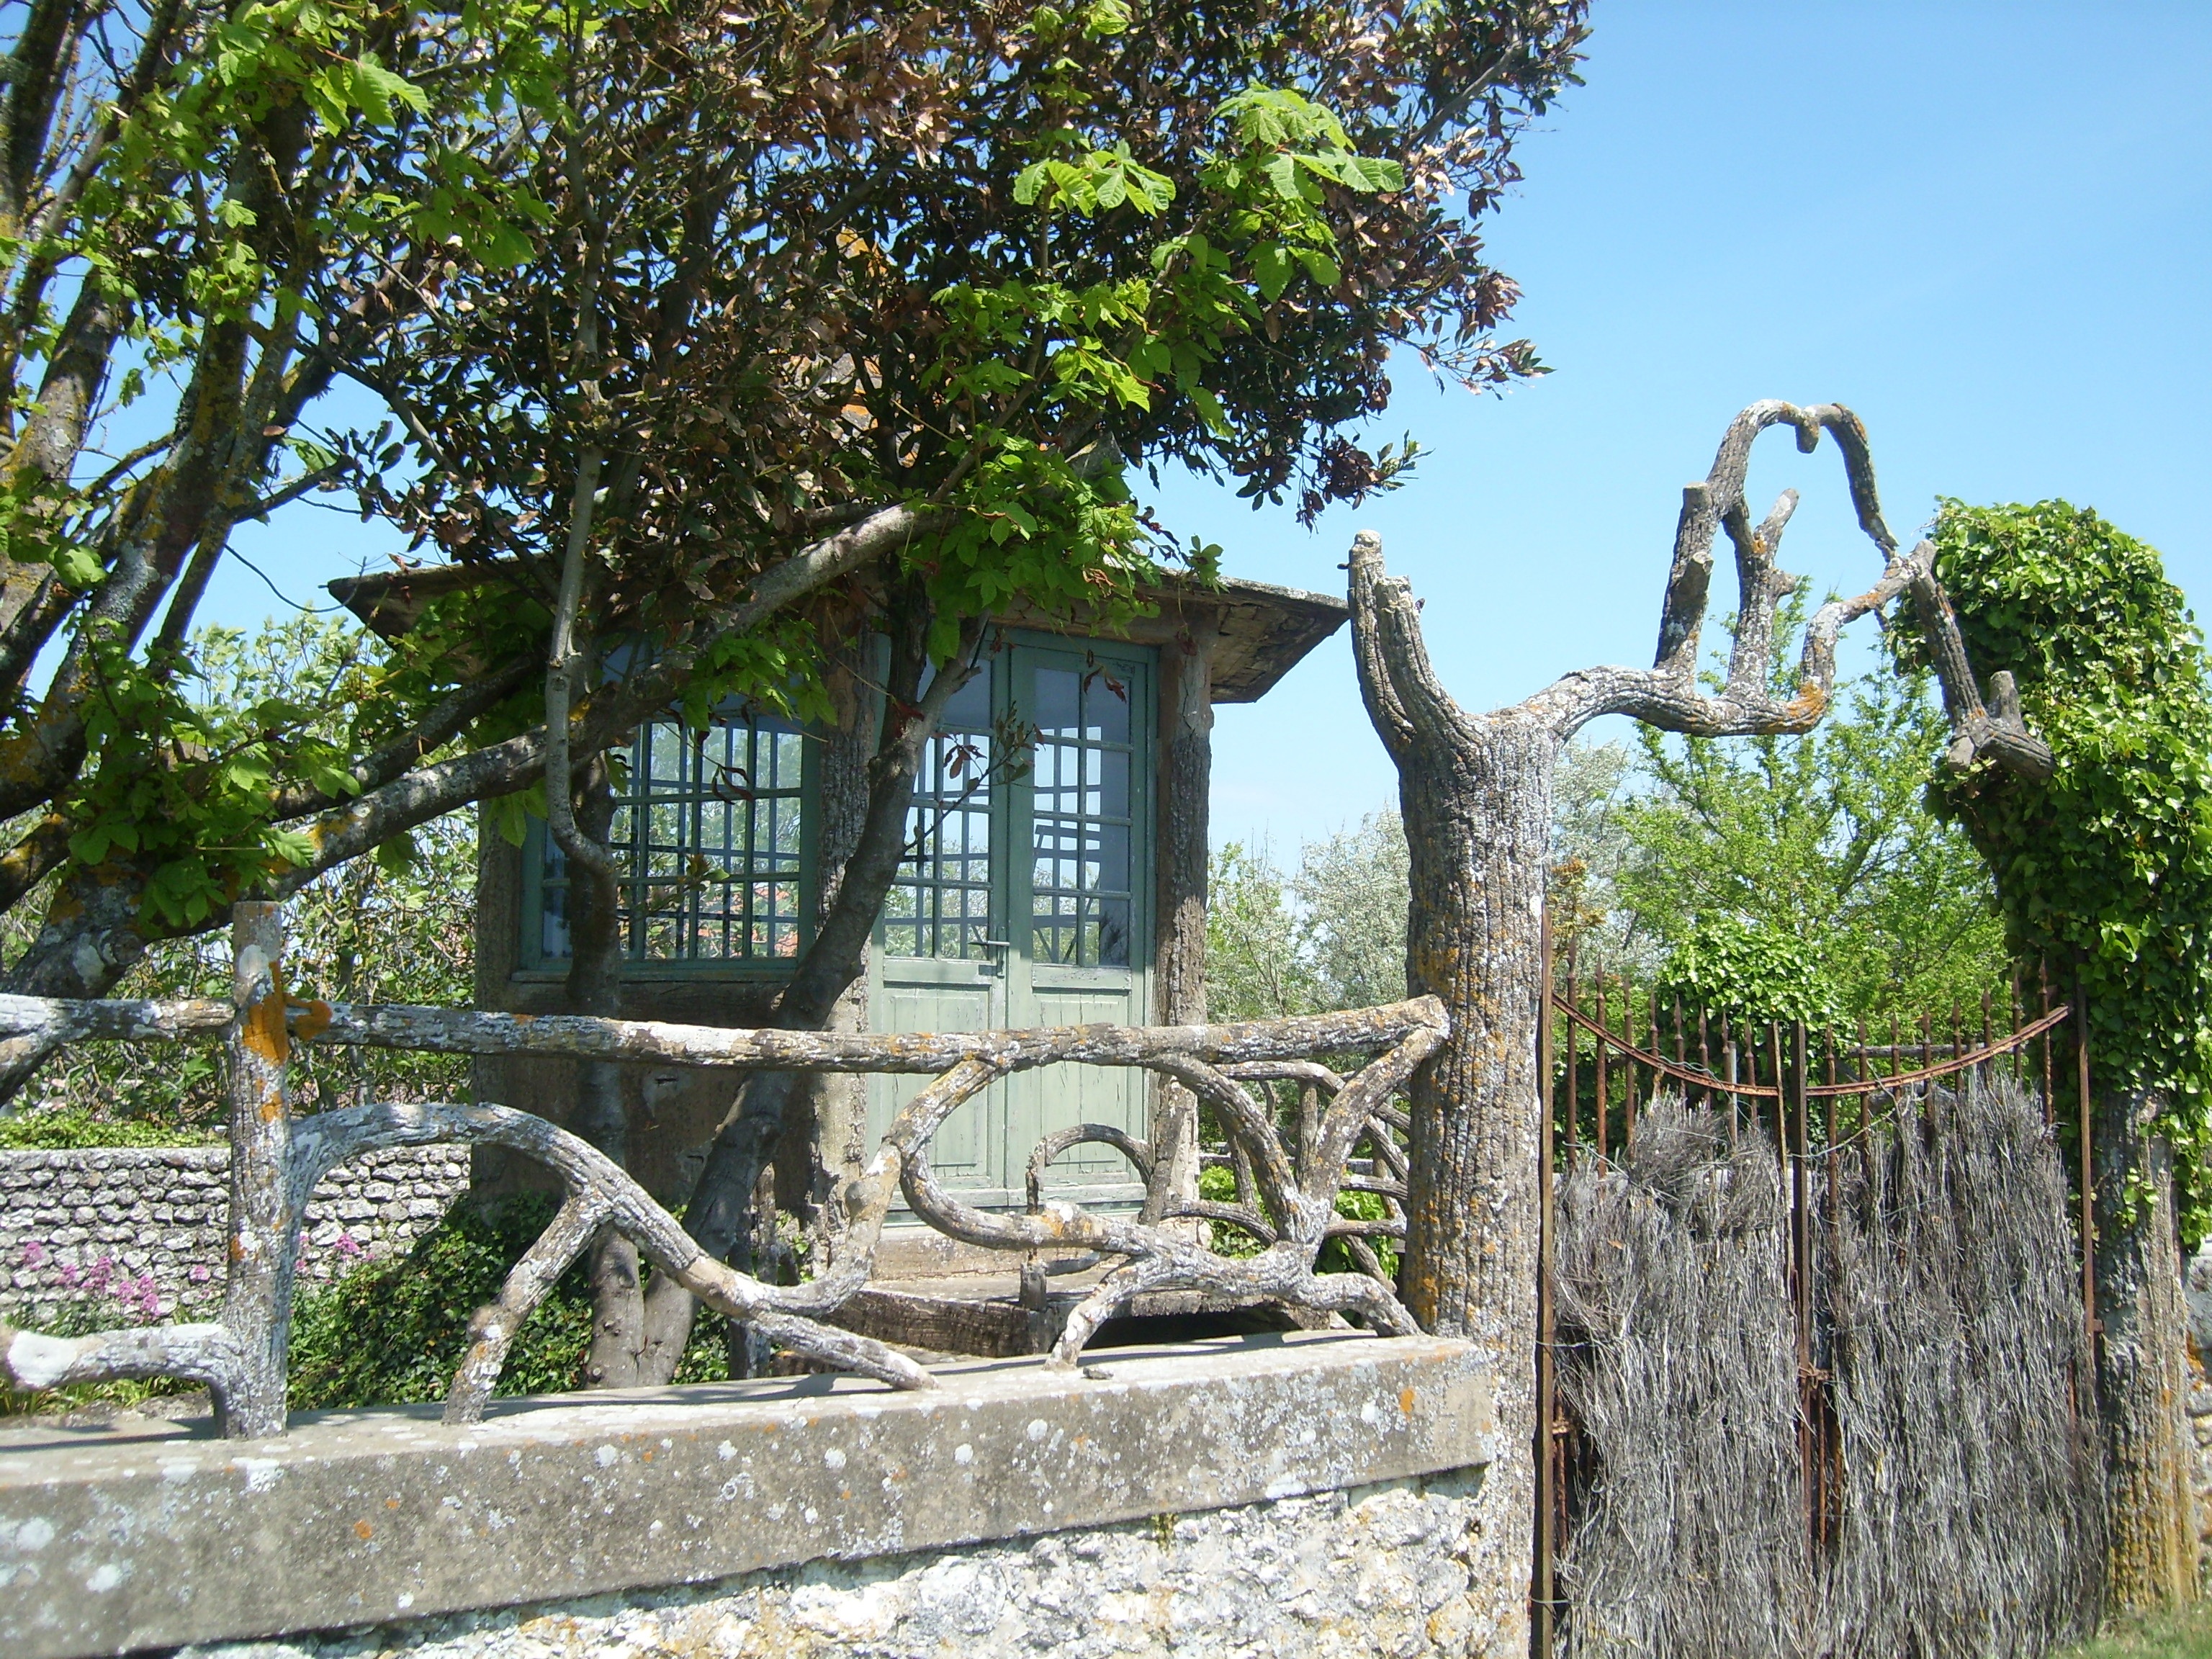
tree, nature, house, france, wild, green, garden, estate, abandoned house, original house, wild home, tahmasebi on gironde